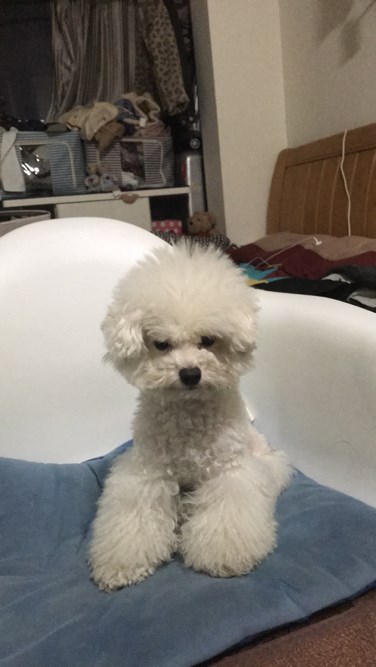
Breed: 3083-n000117-Bichon_Frise